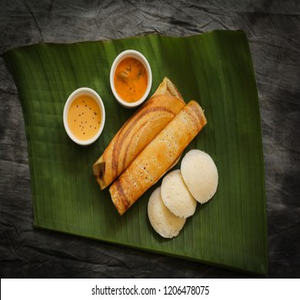
Dish: dosa